Hatsukaichi Station

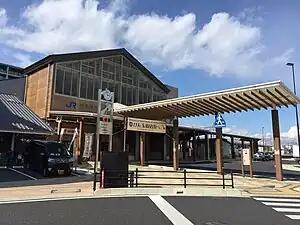
Hatsukaichi Station, September 2006

is a passenger railway station located in the city of Hatsukaichi, Hiroshima Prefecture, Japan. It is operated by the West Japan Railway Company (JR West).